Hereford, Arizona

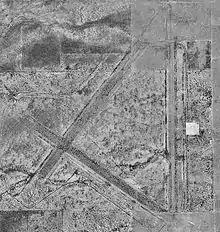
Hereford Army Airfield

Founded in 1878, the community was named after Frank Hereford, who was a friend of the town's founder, and a distinguished local attorney. It was where cowboys Frank McLaury and Tom McLaury first met and became associated with Ike Clanton, in 1878. The two brothers would later be killed during the Gunfight at the O.K. Corral, in Tombstone, Arizona, with Ike Clanton being at the center of that dispute with the Earp faction. Johnny Ringo and Curly Bill lived nearby and grew up with the Clanton's. John Slaughter's ranch was just under two miles south of Hereford, and was a favorite for cattle stealing raids by the Clanton Ranch.